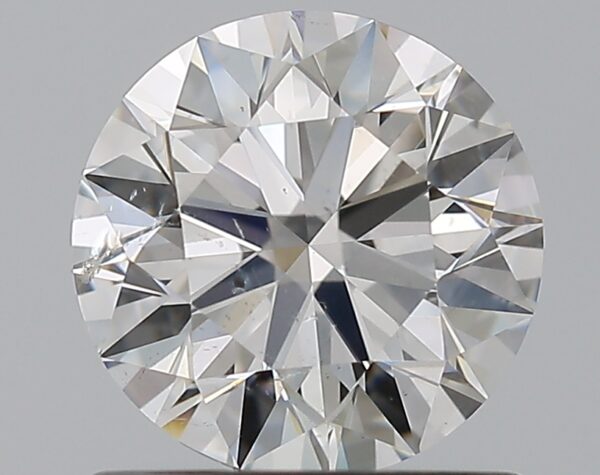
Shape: round
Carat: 1
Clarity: SI2
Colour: F
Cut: EX
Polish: EX
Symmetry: EX
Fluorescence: F
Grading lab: GIA
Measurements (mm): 6.36 x 6.39 x 3.96